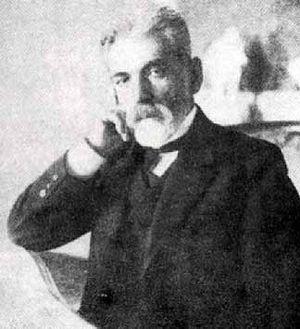
Hovannès Katchaznouni est un homme politique arménien, Premier ministre du premier gouvernement de la République d'Arménie qu'il forme à la demande du Conseil national arménien.